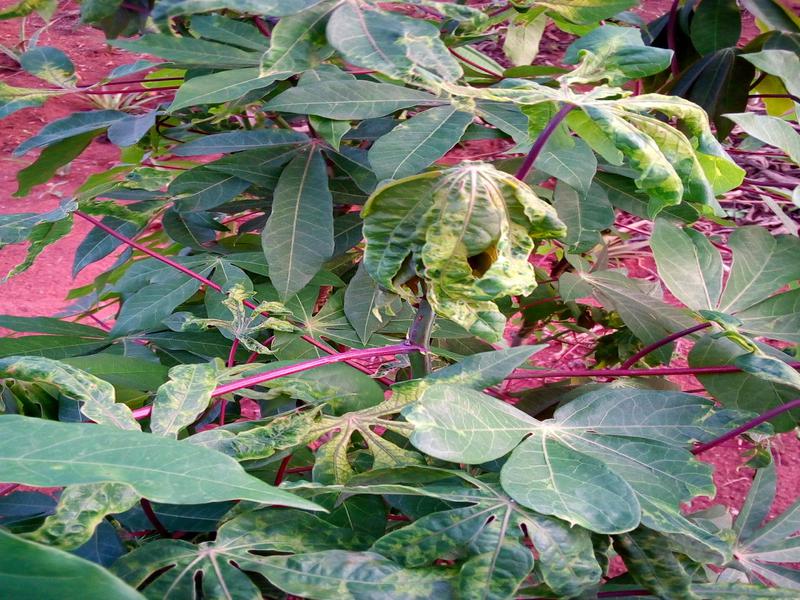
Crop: cassava
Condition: mosaic_disease